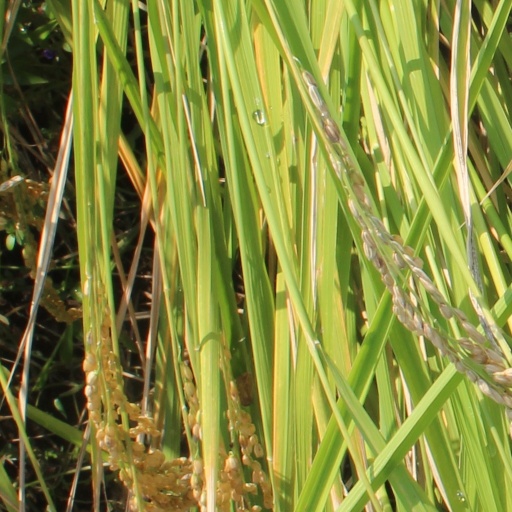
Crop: rice